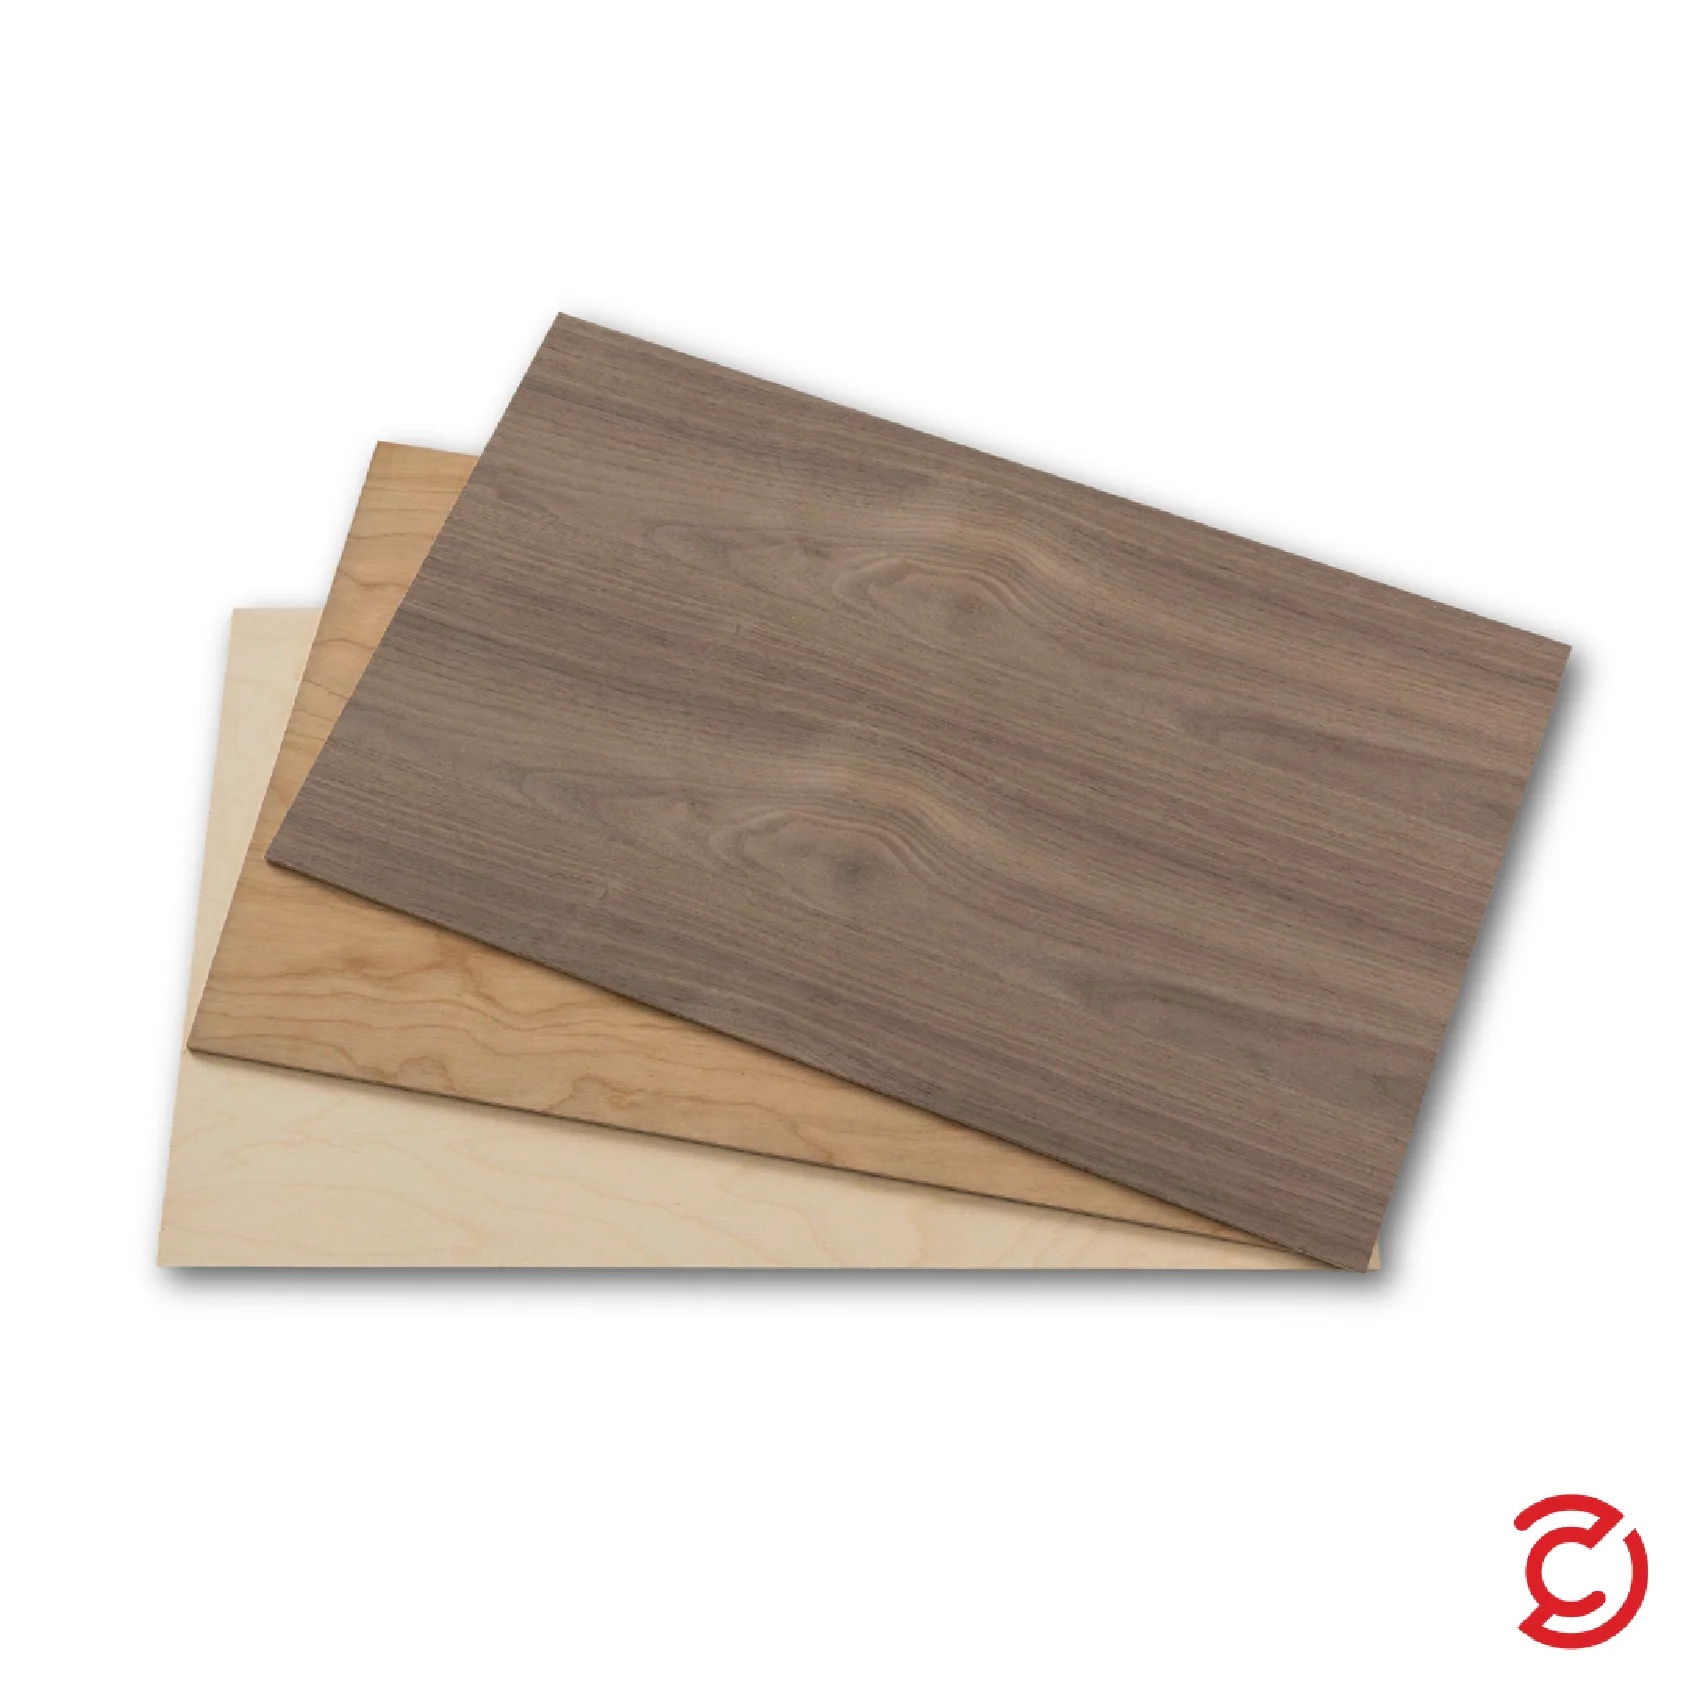
1/8" Mixed Plywood Pack (Free Shipping)
Specifications 1/8" (3.2mm) Thickness Walnut, Cherry, and Maple Basswood Core Veneer Species on Both Sides Plywood sheets are about 1/4" smaller on each dimension due to saw blade kerf when cutting. The material has no knots or patches on either side. Store sheets flat with weight on top to avoid warping. We use this material in our laser shop every day. We have found the basswood core cuts much cleaner and faster than an MDF core, allowing us to make more product in a shorter amount of time. Due to increased demand, we have expanded into a variety of sizes. These sizes are intended to be compatible with the following machines: Glowforge, XTool, K40, OMTech, Thunder, Aeon, Boss, AP Laser, Epilog, and Trotec. Please contact us for other size requests. Processing & Shipping All prepacks ship free All 12" x 19" prepacks ship out same or next day All other size prepacks ship out in 1-3 days Free shipping is available to Alaska, Hawaii, or any US territories for prepacks in the following sizes: 12x12, 12x16, 12x20, and 12x24. Custom or Bulk Orders Please contact us at contact@creativecutsupplies.com for any custom or bulk order requests. Bunk Shipments We ship full and partial bunks across the country. Contact us at contact@creativecutsupplies.com for any bunk quantities you may need.
Brand: Creative Cut Supplies
Category: Hardware > Building Materials > Lumber & Sheet Stock > Plywood